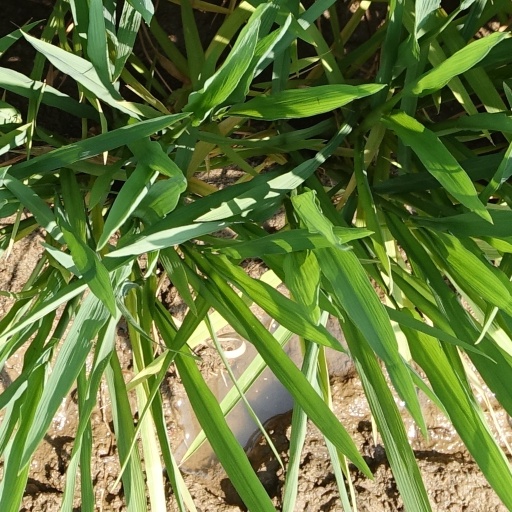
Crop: rice